Nina Hollein

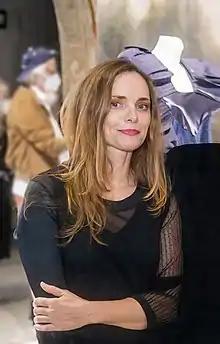
Nina Hollein at the Vernissage of Palindrome in Frankfurt (July 2021)

Nina Hollein (9 February 1971, Vienna) is an Austrian author, architect, and fashion designer based in New York City.